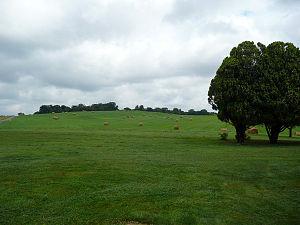
La première bataille de Kernstown est une bataille de la guerre de Sécession du début de 1862. Elle s'est déroulée dans la vallée de Shenandoah, dans l'ouest de la Virginie, et a été menée par les troupes confédérées du général Thomas Jonathan Jackson pour faire hésiter Mc Clellan.